Ernestine Rose

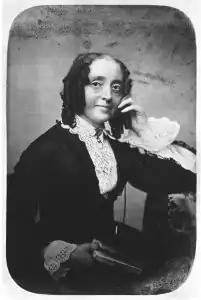

Ernestine Louise Rose (January 13, 1810 – August 4, 1892) was a suffragist, abolitionist, and freethinker who has been called the “first Jewish feminist.” Her career spanned from the 1830s to the 1870s, making her a contemporary to the more famous suffragists Elizabeth Cady Stanton and Susan B. Anthony. Largely forgotten in contemporary discussions of the American women's rights movement, she was one of its major intellectual forces in nineteenth-century America. The quote, "women's rights are human rights," was believed to be first coined by her. Her relationship with Judaism is a debated motivation for her advocacy. As a rabbi's daughter, Ernestine had received more education than other women her age. Although less well remembered than her fellow suffragists and abolitionists, in 1996, she was inducted into the National Women's Hall of Fame, and in 1998 the Ernestine Rose Society was founded to “revive the legacy of this important early nineteenth century reformer by recognizing her pioneering role in the first wave of feminism.”